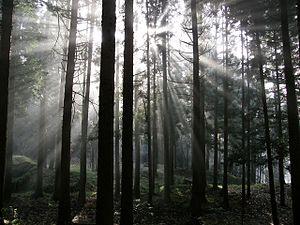
Chamaecyparis obtusa, le cyprès du Japon ou hinoki faux-cyprès est une espèce d’arbres conifères appartenant au genre Chamaecyparis et à la famille des Cupressaceae.